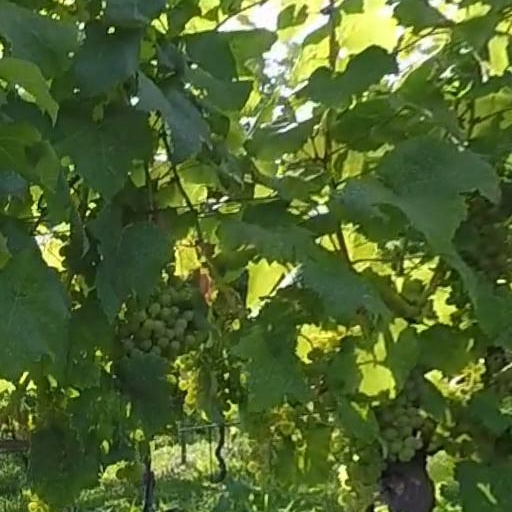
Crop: grape